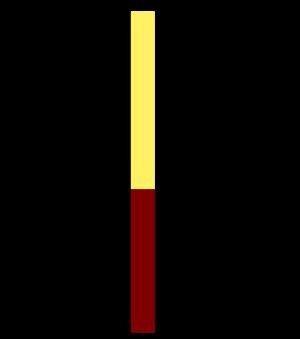
En médecine, l'hématocrite, Ht ou HCT est le volume occupé par les globules rouges circulant dans le sang exprimé en pourcentage par rapport au volume total du sang. C'est aussi le nom de l'examen permettant de déterminer ce paramètre, qui est souvent abrégé en Ht, réalisé lors d'un hémogramme.